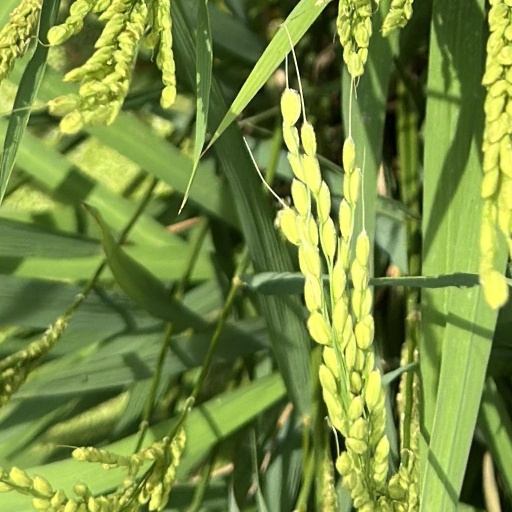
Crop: rice